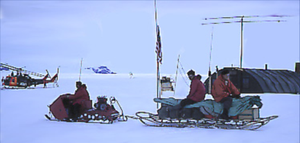
La station Byrd est une station de recherche estivale américaine à 500 km dans les terres depuis la côte de Bakutis en Antarctique. Créée en 1957, elle a cependant changé de lieu plusieurs fois.